Morrisons

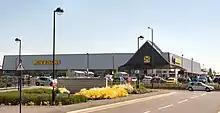
Former Safeway store in Consett, County Durham. Since replaced with a new-build store in November 2012

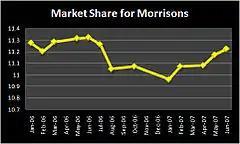
Morrisons market share decreased after its purchase of Safeway, but it eventually grew again after the store disposals and conversions.

Wm Morrison Supermarkets Limited, trading as Morrisons, is the fifth largest supermarket chain in the United Kingdom. As of 2021, the company had 497 supermarkets across England, Wales and Scotland, and one in Gibraltar. The company is headquartered in Bradford, England.